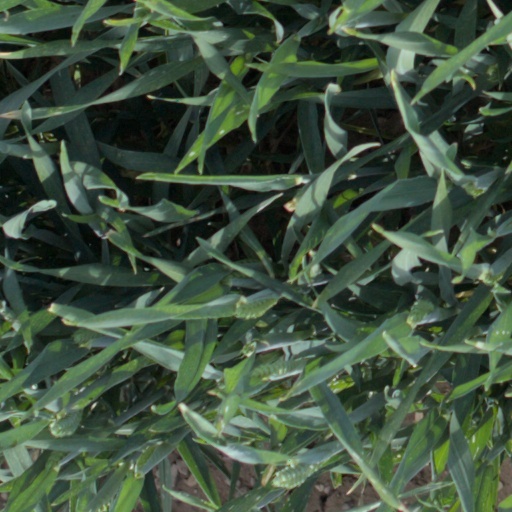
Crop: wheat